Gulf Railway

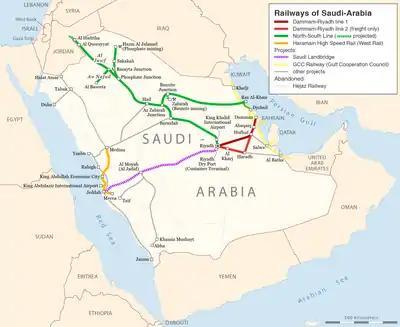
Rail transport map of Saudi Arabia. The GCC Railway network can be seen in yellow.

The planned railway would begin at Kuwait City, pass through Dammam and in Saudi Arabia, Abu Dhabi and Al Ain in the UAE, and then enter Oman through Sohar before terminating at Muscat. From Dammam, branches will link to Bahrain through the proposed King Hamad Causeway, and to Qatar via Salwa port. The proposed Qatar–Bahrain Causeway between Bahrain and Qatar will provide additional connectivity.